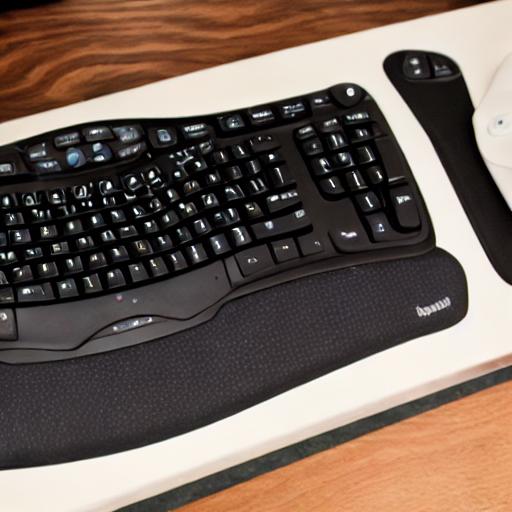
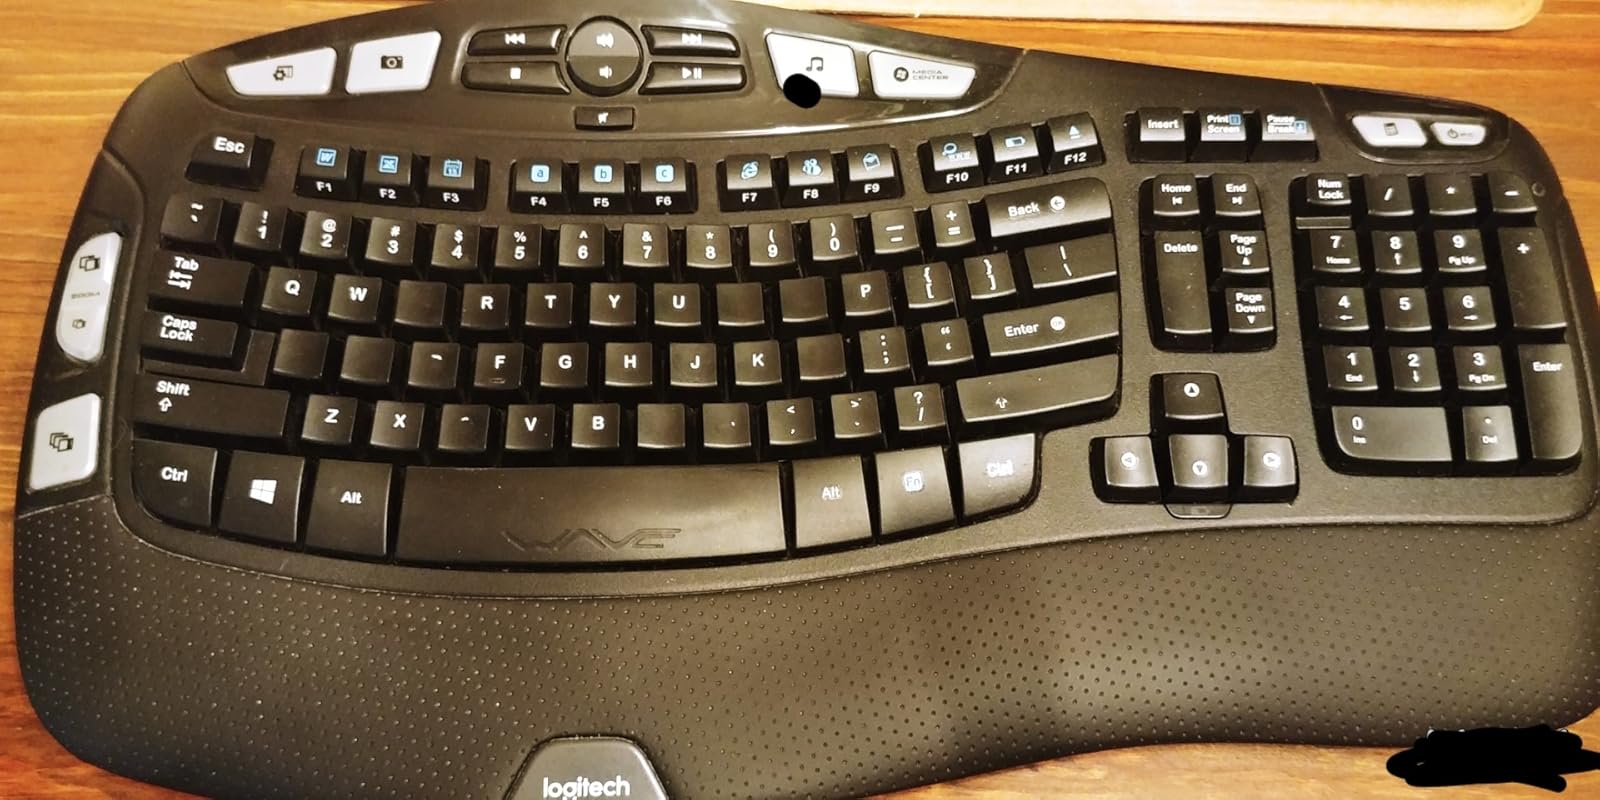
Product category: keyboard
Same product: no